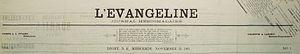
Le premier numéro du journal L'Évangéline.
Le journal L'Évangéline, créé en 1887 et disparu en 1982, a été pendant près d'un siècle le principal média de la société acadienne, dont il a constamment défendu les causes. S'il n'est pas le plus ancien des journaux acadiens, il détient néanmoins toujours, malgré sa disparition, le record de longévité de l'histoire de la presse acadienne.
Les médias, en particulier la presse écrite, ont joué un rôle important dans le développement de la culture acadienne à partir du milieu du XIXᵉ siècle et ont souvent été au centre des aspirations politiques et économiques. Les Acadiens sont généralement minoritaires et moins fortunés que leurs compatriotes, ce qui a influencé l'histoire des médias en Acadie.